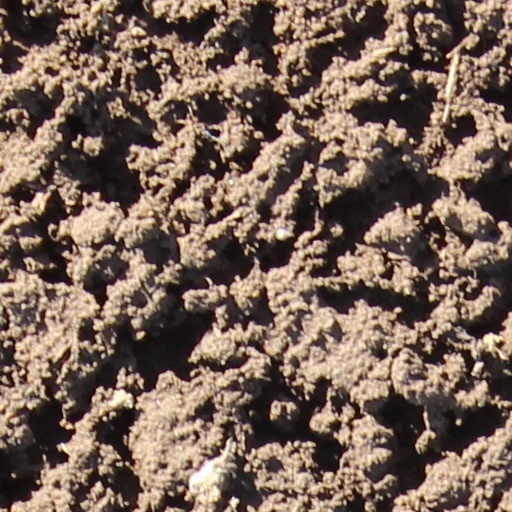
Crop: wheat